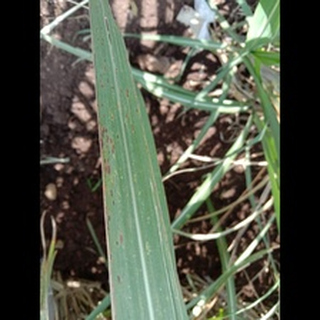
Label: sugarcane_rust